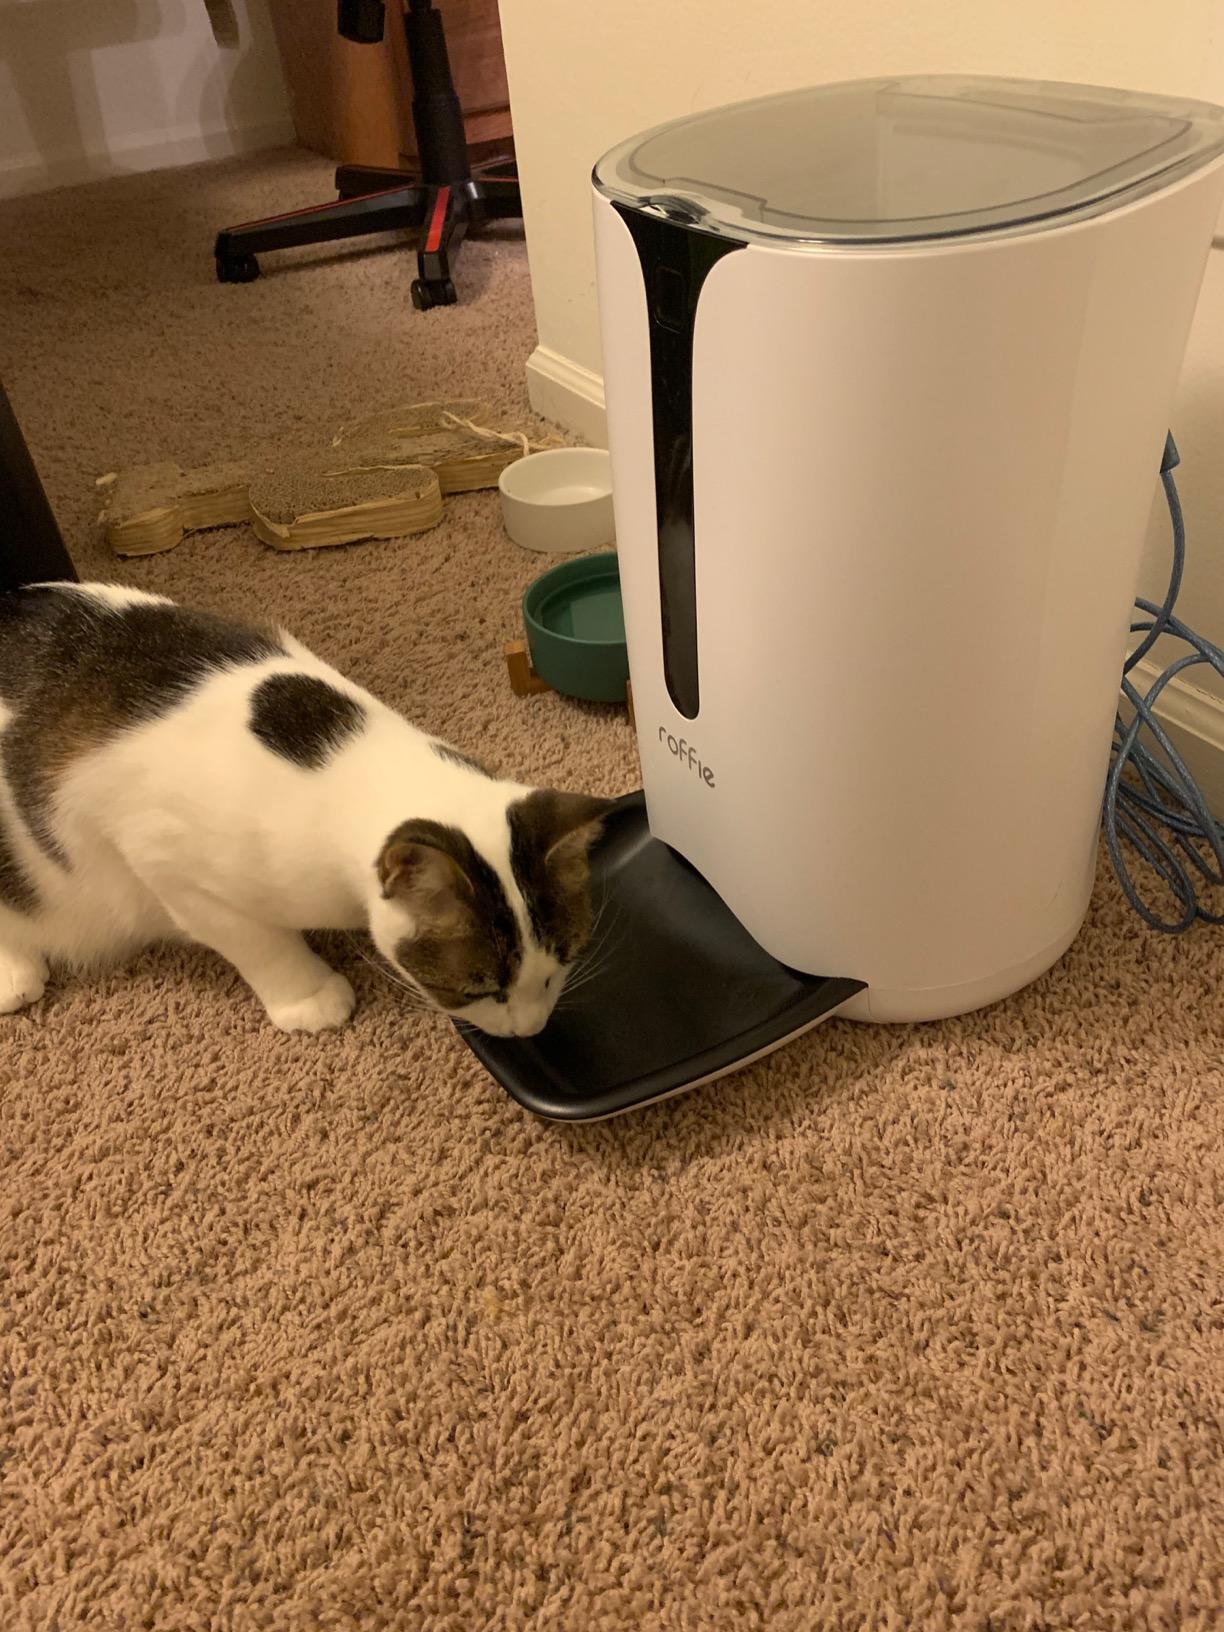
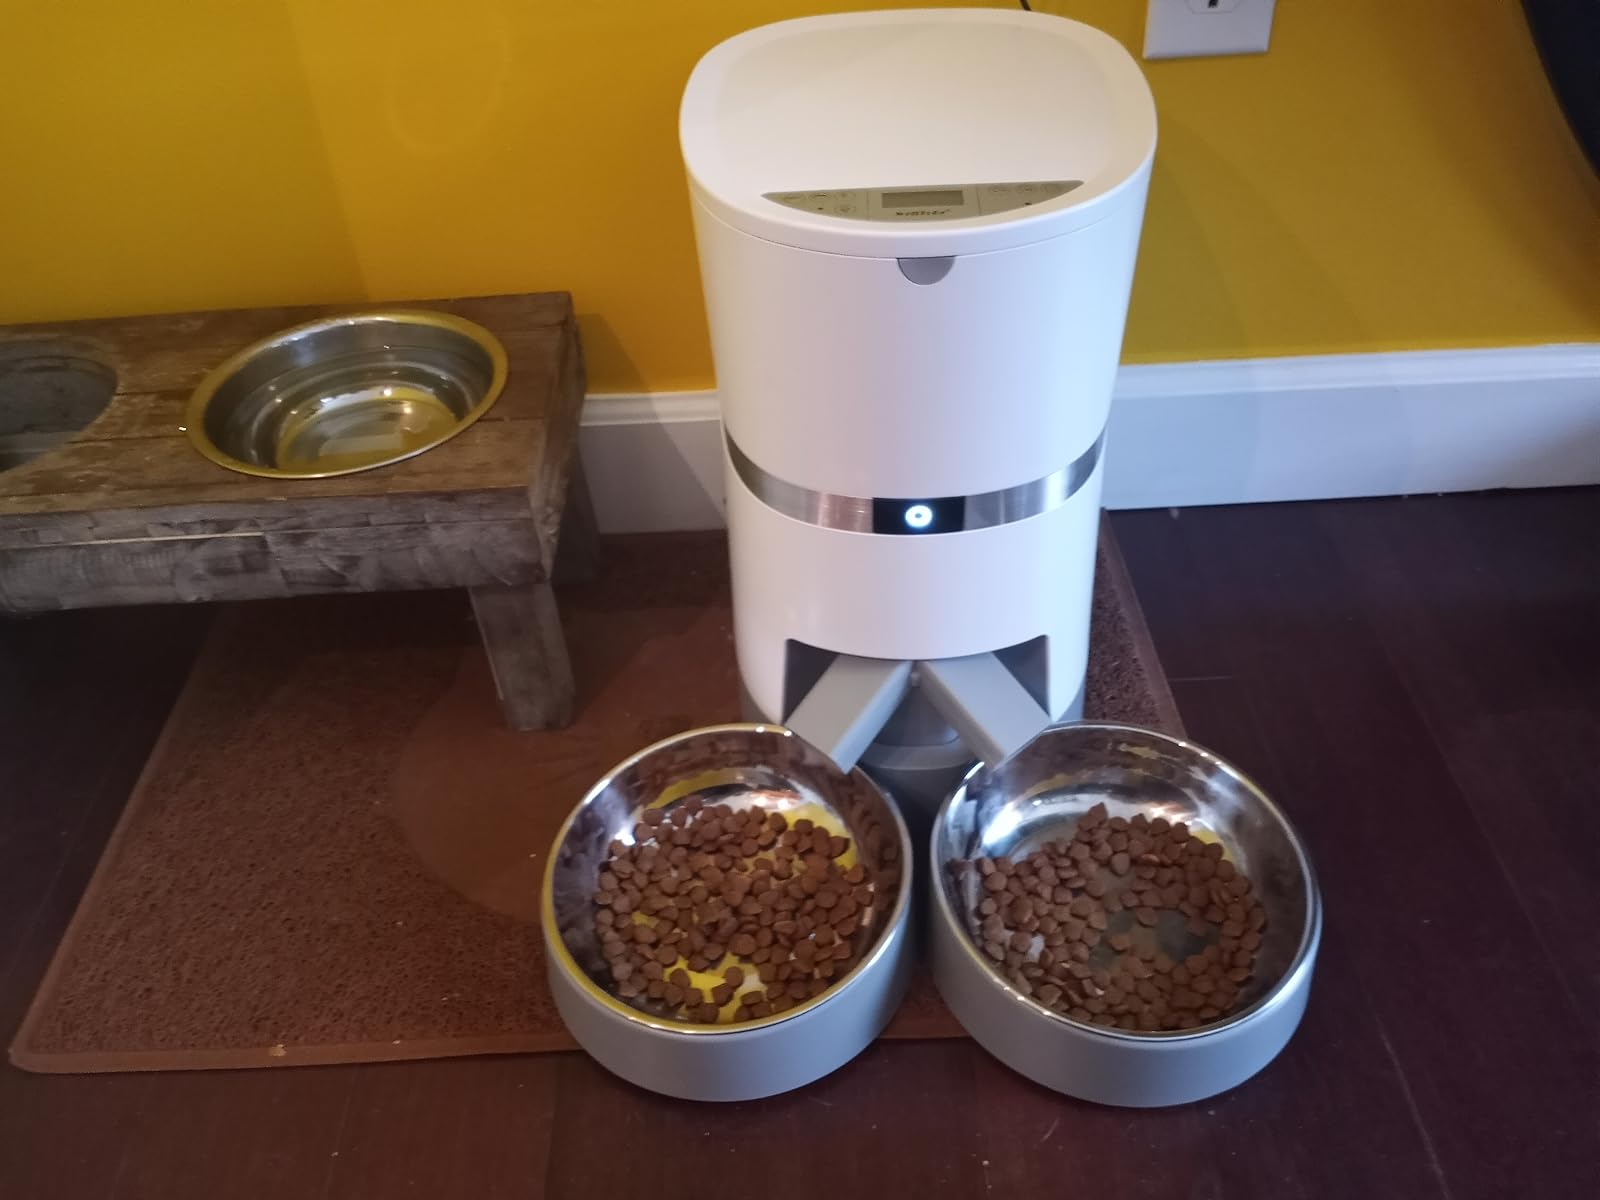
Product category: items_feeder
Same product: no